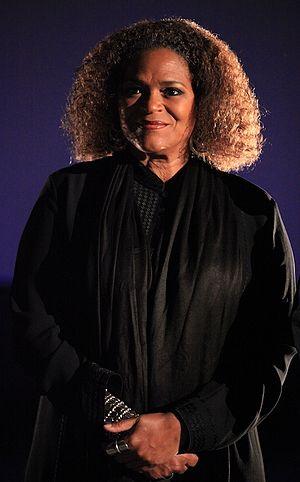
Jocelyne Béroard au Festival international du film d'amour de Mons.
La Martinique, en Créole martiniquais : Matinik, ou Matnik, appelée Madinina par les indigènes de l’île, et également surnommée « l’île aux fleurs », est une île située dans les Caraïbes, et plus précisément dans l'Archipel des Petites Antilles. C’est une région insulaire française et un Département français, elle est administrée dans le cadre d'une Collectivité territoriale unique dirigée par l'assemblée de Martinique. C'est également une région ultrapériphérique de l'Union européenne. Elle est aussi membre associé de l’Organisation des États de la Caraïbe orientale, de l’Association des États de la Caraïbe et de la Commission économique pour l'Amérique latine et les Caraïbes.